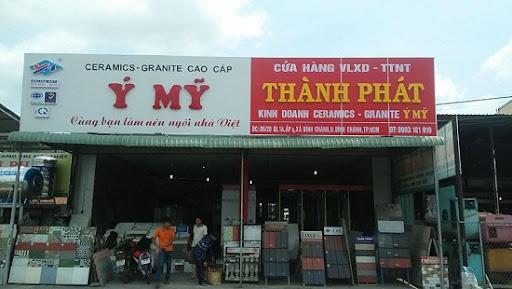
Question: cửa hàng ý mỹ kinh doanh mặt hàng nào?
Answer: ceramics, granite cao cấp